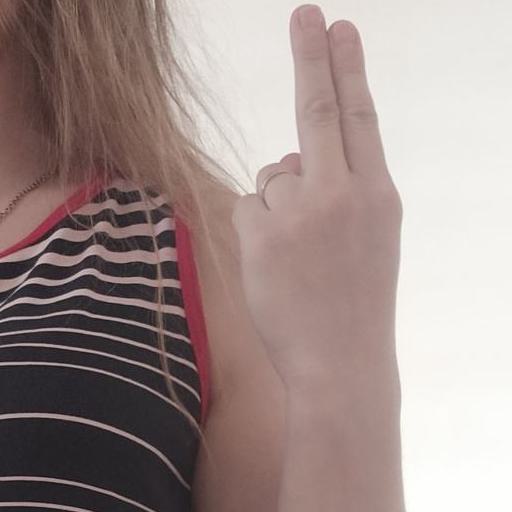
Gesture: two_up_inverted